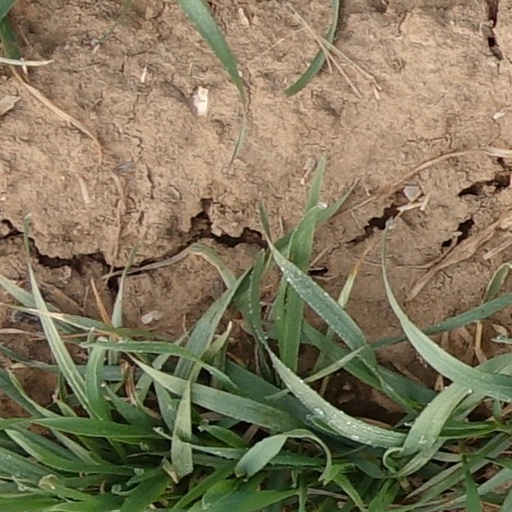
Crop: wheat